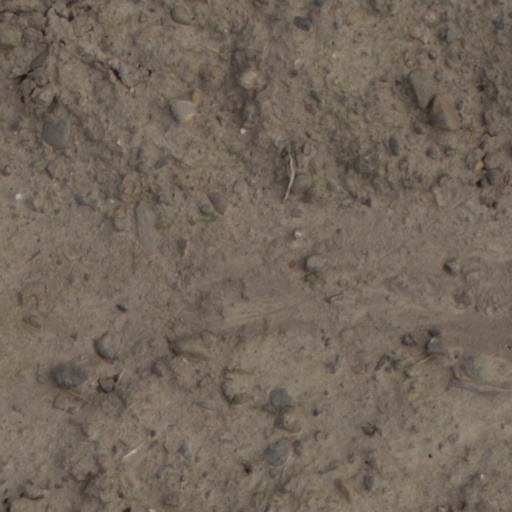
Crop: wheat